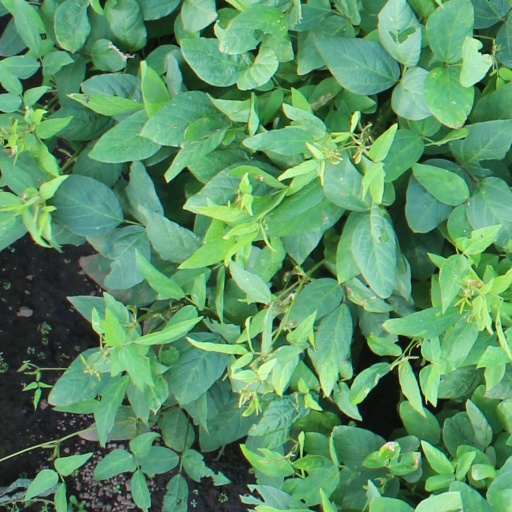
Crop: soybean